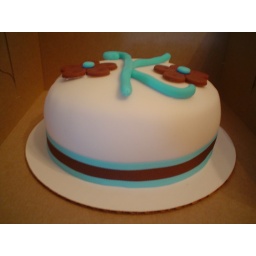
Spice cake iced with cream cheese and covered in white fondant. Hand molded &amp;quot;K&amp;quot; monogram and 2 chocolate fondant flowers.